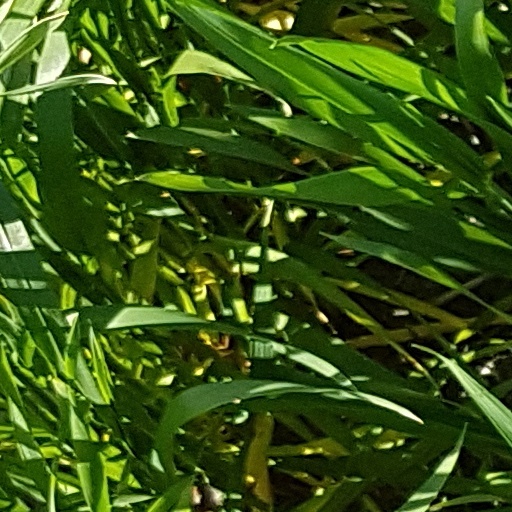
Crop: wheat